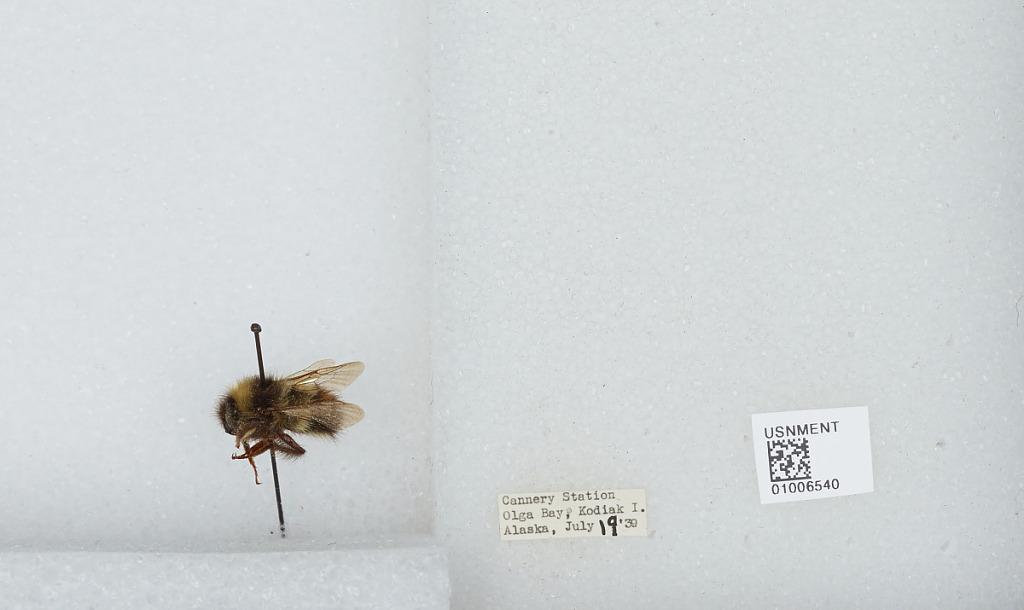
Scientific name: Bombus (Pyrobombus) flavifrons Cresson
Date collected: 1939-7-19
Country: United States
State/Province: Alaska
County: Kodiak Island
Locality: Cannery Station, Olga Bay
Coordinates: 57.1606, -154.232